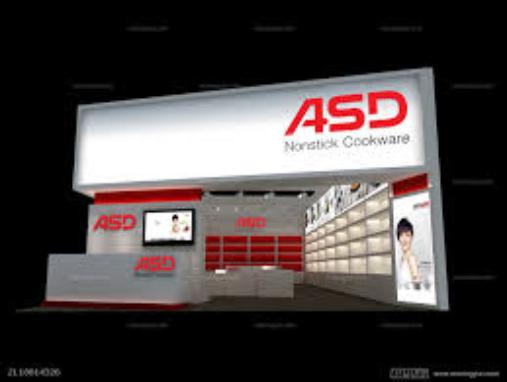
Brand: asd
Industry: Necessities